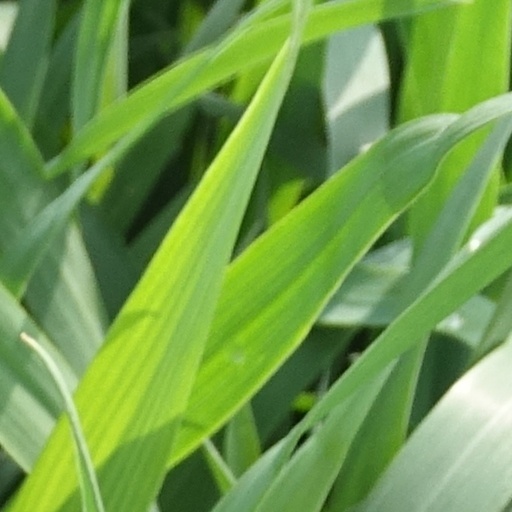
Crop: wheat